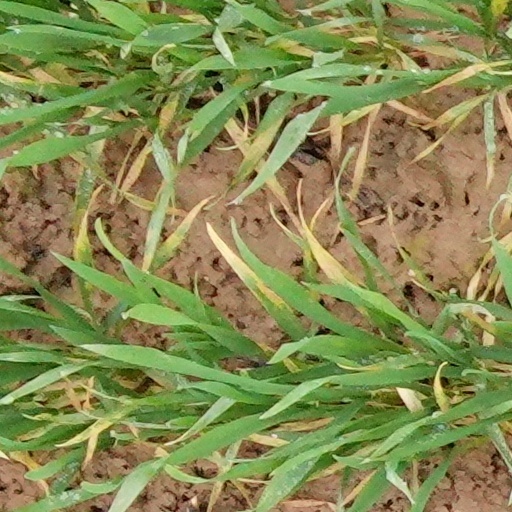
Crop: wheat